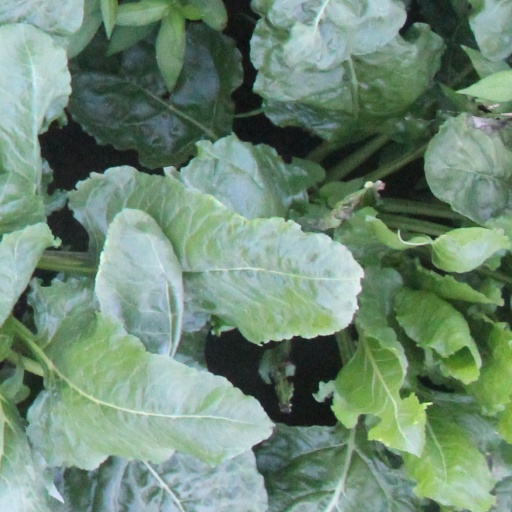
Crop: sugar beet